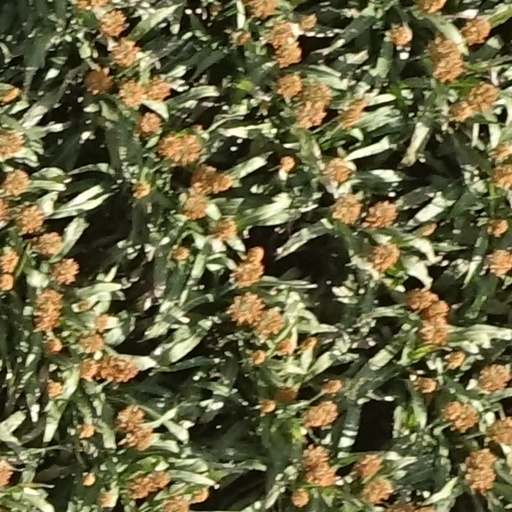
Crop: sorghum